Lord Chancellor of Ireland

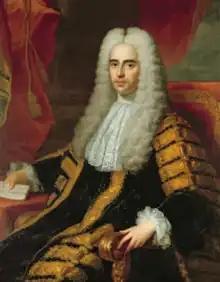
The Right Honourable John Methuen as Lord Chancellor of Ireland (c.1697)

There is a good deal of confusion as to precisely when the office originated. Until the reign of Henry III of England, it is doubtful if the offices of Irish and English Chancellor were distinct. Only in 1232 is there a clear reference to a separate Court of Chancery (Ireland). Early Irish Lord Chancellors, beginning with Stephen Ridell in 1186, were simply the English Chancellor acting through a Deputy. In about 1244 the decision was taken that there must be separate holders of the office in England and Ireland. Elrington Ball states that the salary was fixed at sixty marks a year, equivalent to forty pounds sterling. Although it was twice what an itinerant justice was paid at the time, it was apparently not considered to be a very generous amount: Richard Northalis, Lord Chancellor 1393–97, complained that it did not cover even a third of his expenses, and asked for an extra payment of twenty pounds a year. In his case, it is thought that the hostility of his colleagues in government was responsible for the poor salary.